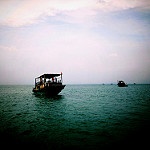
Label: sea